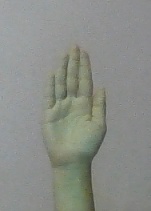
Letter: seen